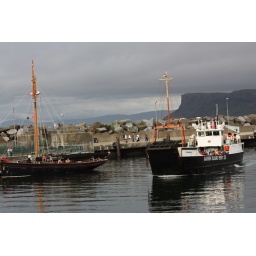
Rathlin boat meets big ship in Ballycastle